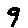
Label: 9